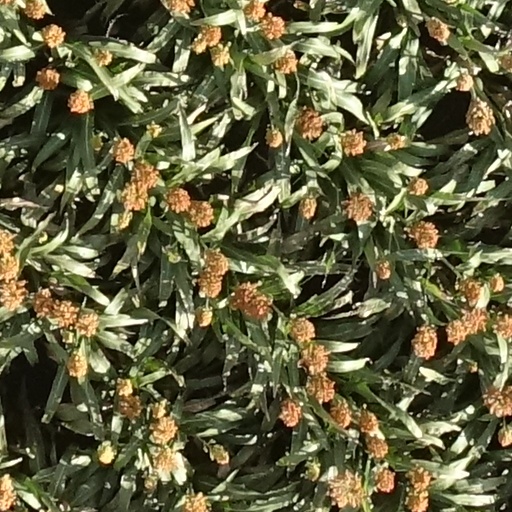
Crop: sorghum